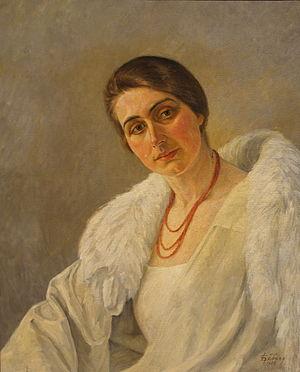
Portrait de Melle H. Lebacq
Georges-Émile Lebacq est un peintre belge né à Jemappes le 26 septembre 1876 et mort à Bruges le 4 août 1950.